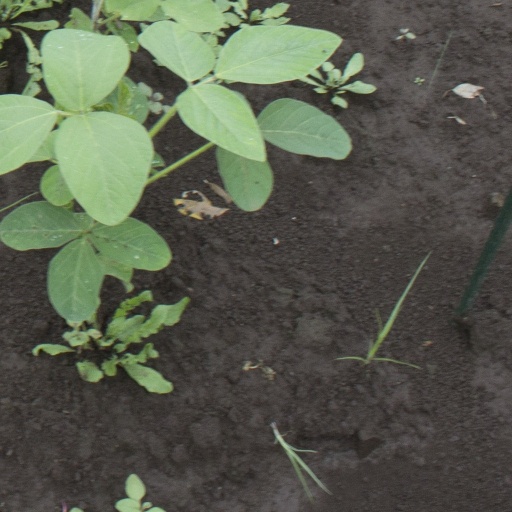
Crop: soybean